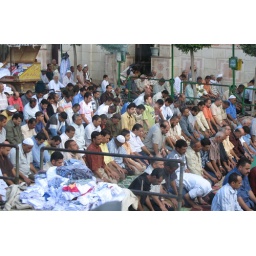
People praying in the street. Photo captured through the window of our moving coach